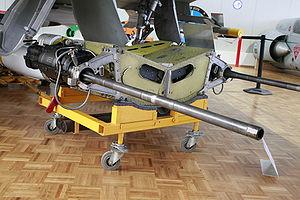
Le Mirage III est un avion multirôle conçu par le constructeur aéronautique français Dassault Aviation à la fin des années 1950. C'est le premier avion de combat de conception européenne capable de dépasser une vitesse de Mach 2 en vol horizontal.
Le canon aérien 552 de calibre 30 × 113 mm est un canon revolver fabriqué par la DEFA. Il arma les principaux avions de combat de l'armée de l'air française à partir de 1953. Son système de mise à feu électrique fonctionne grâce au courant continu de bord 24/28 V négatif à la masse.